Dream Chronicles 2: The Eternal Maze

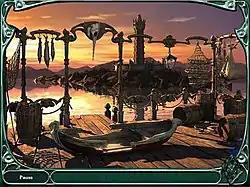
The Tower of Dreams holds all the knowledge, wisdom, history, and insights of the Fairy race.

There are 25 main scenes and six areas featured in the game. Once players access a new area, they cannot revisit the previous ones, though they can travel back-and-forth between locations within an area.